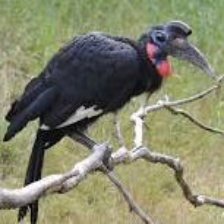
Species: ABYSSINIAN GROUND HORNBILL
Scientific name: BUCORVUS ABYSSINICUS
ImageNet parent category: hornbill